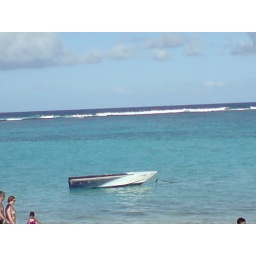
boat and some tourists walking by